Houston Center

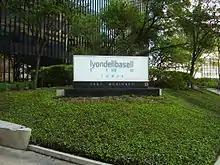
LyondellBasell Tower

Opened in 1978, this building, originally called 1 Houston Center, has 46 floors with Class A office space and is located at 1200 block of McKinney Street. The building is 678 feet (207 m) tall. It was designed by Caudill Rowlett Scott and built by W.S. Bellows Construction. LyondellBasell maintained its Houston offices at 1 Houston Center until March 2025, when the company relocated its corporate headquarters to Williams Tower, situated in the Uptown District of Houston. When Lyondell was an independent company, its headquarters were in 1 Houston Center. As of January 2012, the Lyondell/LyondellBasell operation has been at 1 Houston Center for 25 years. Up